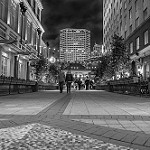
Label: B & W